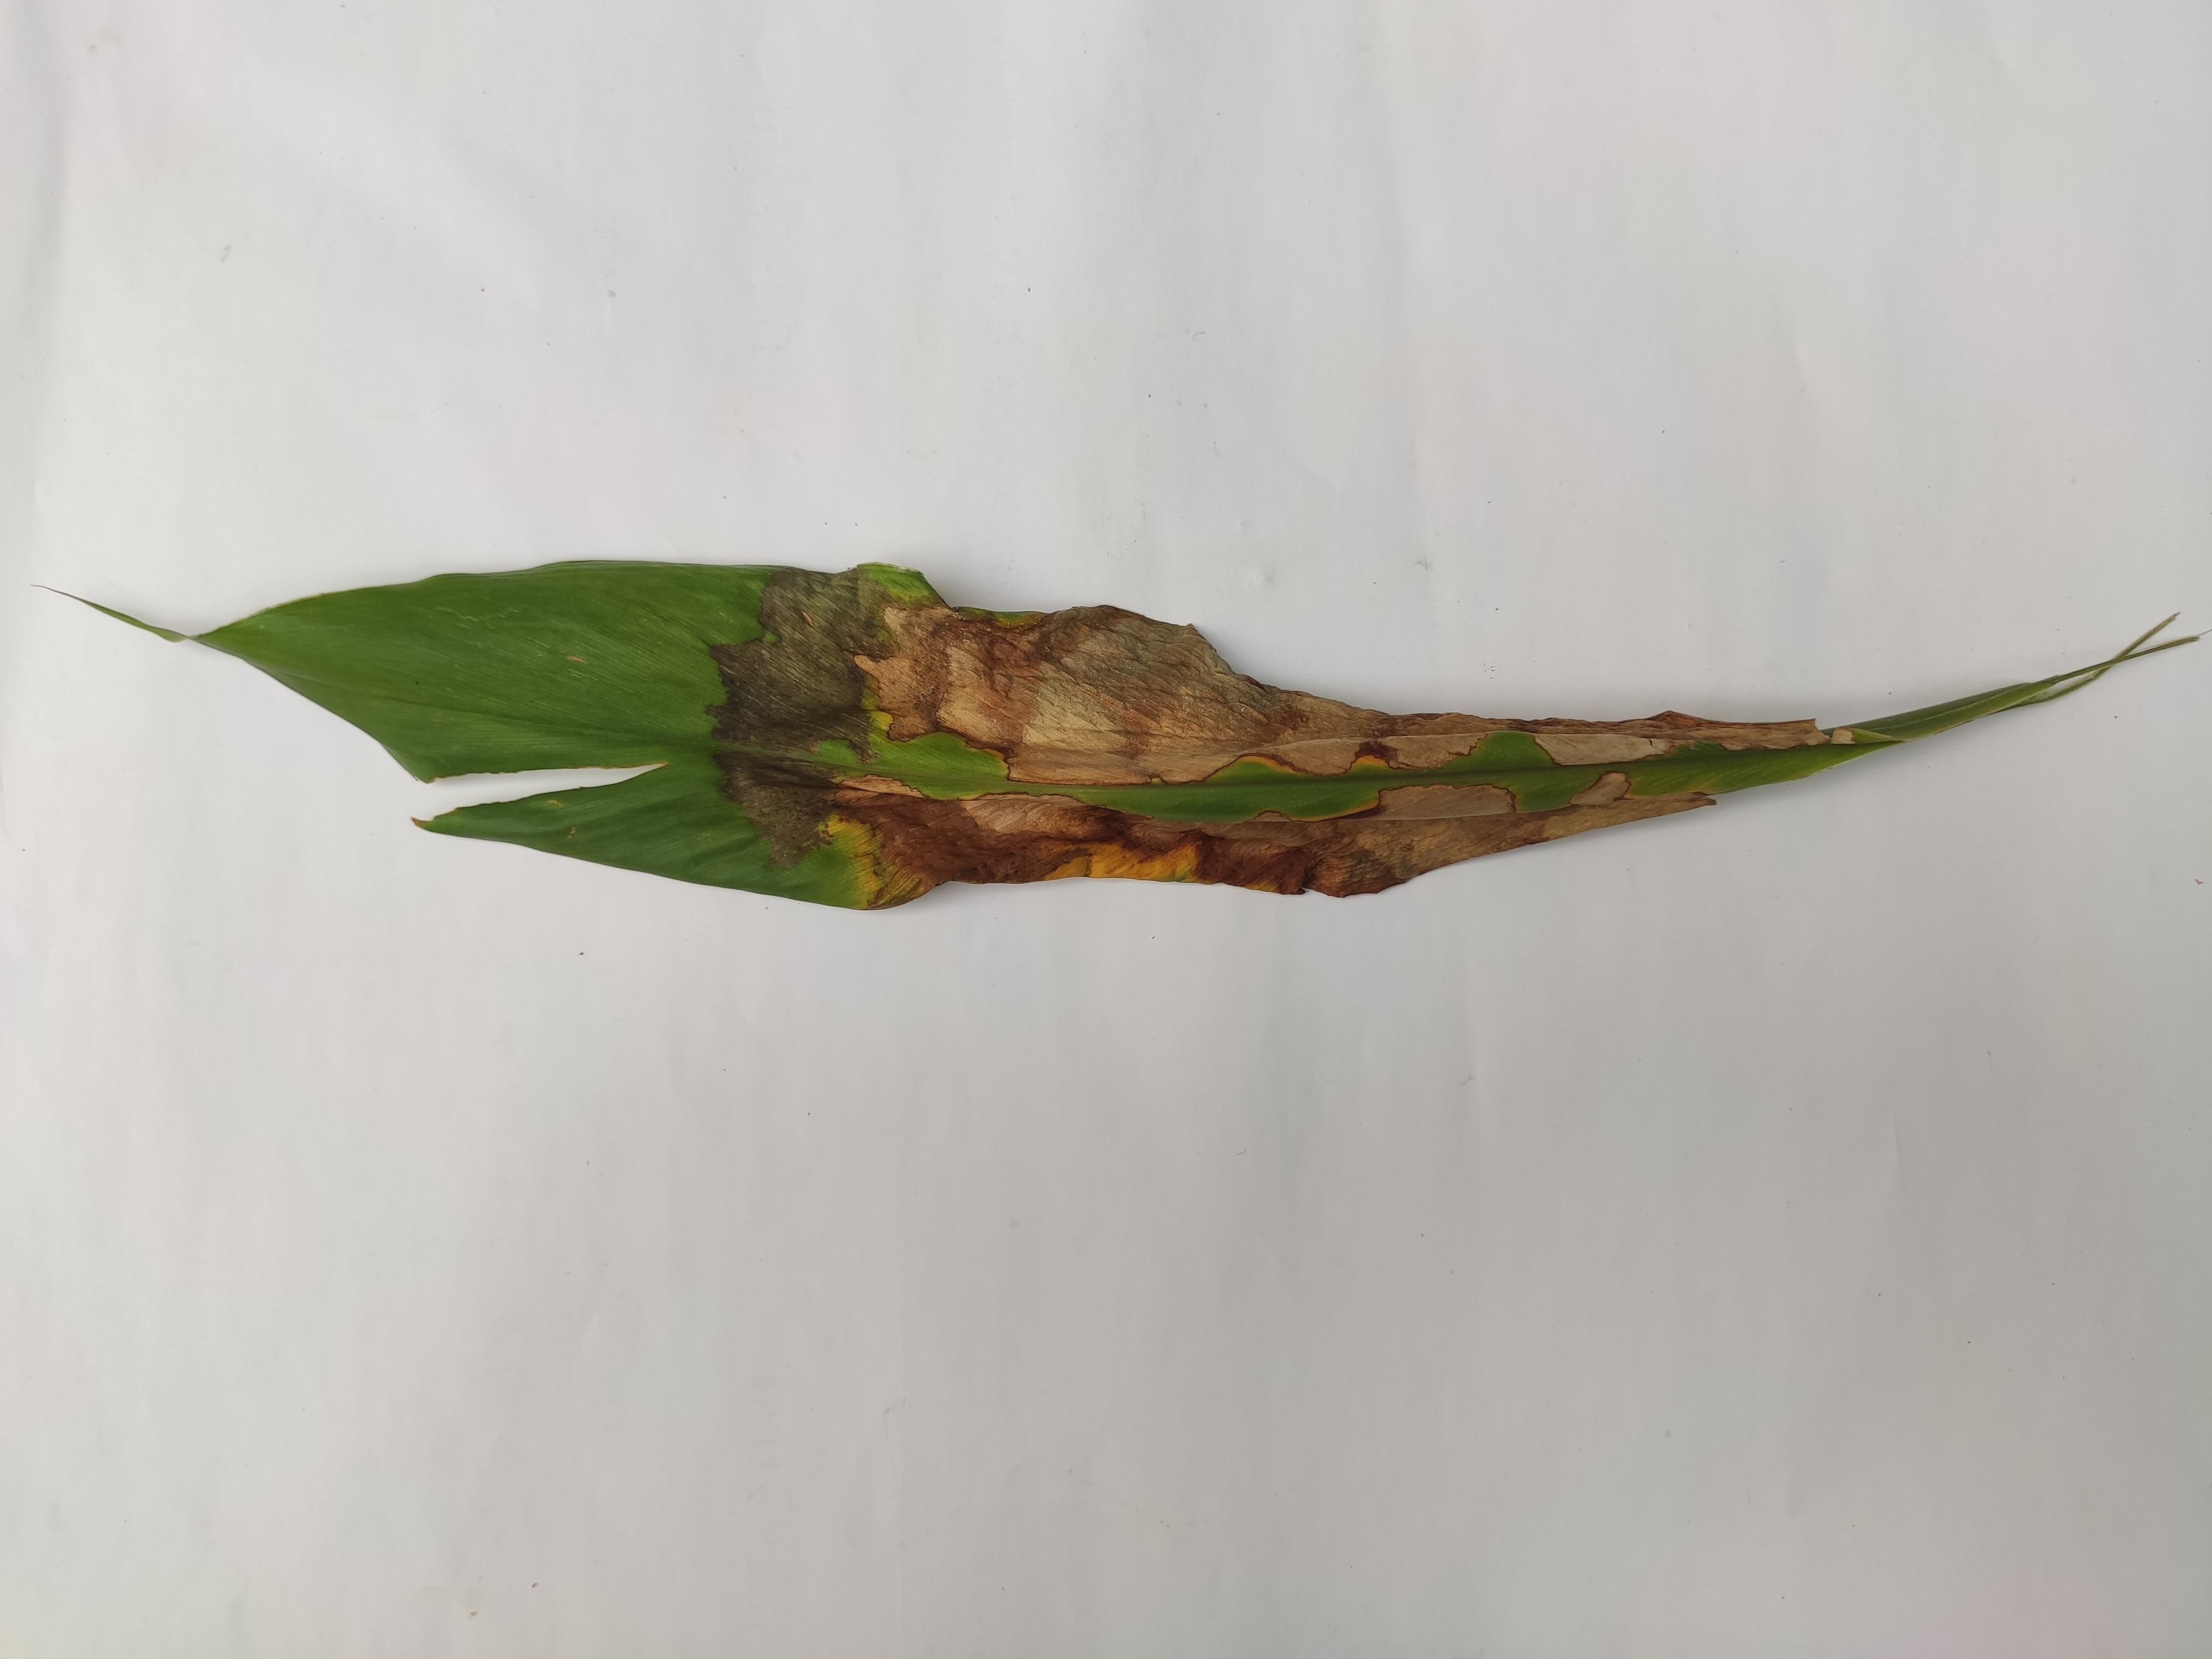
Label: Blotch